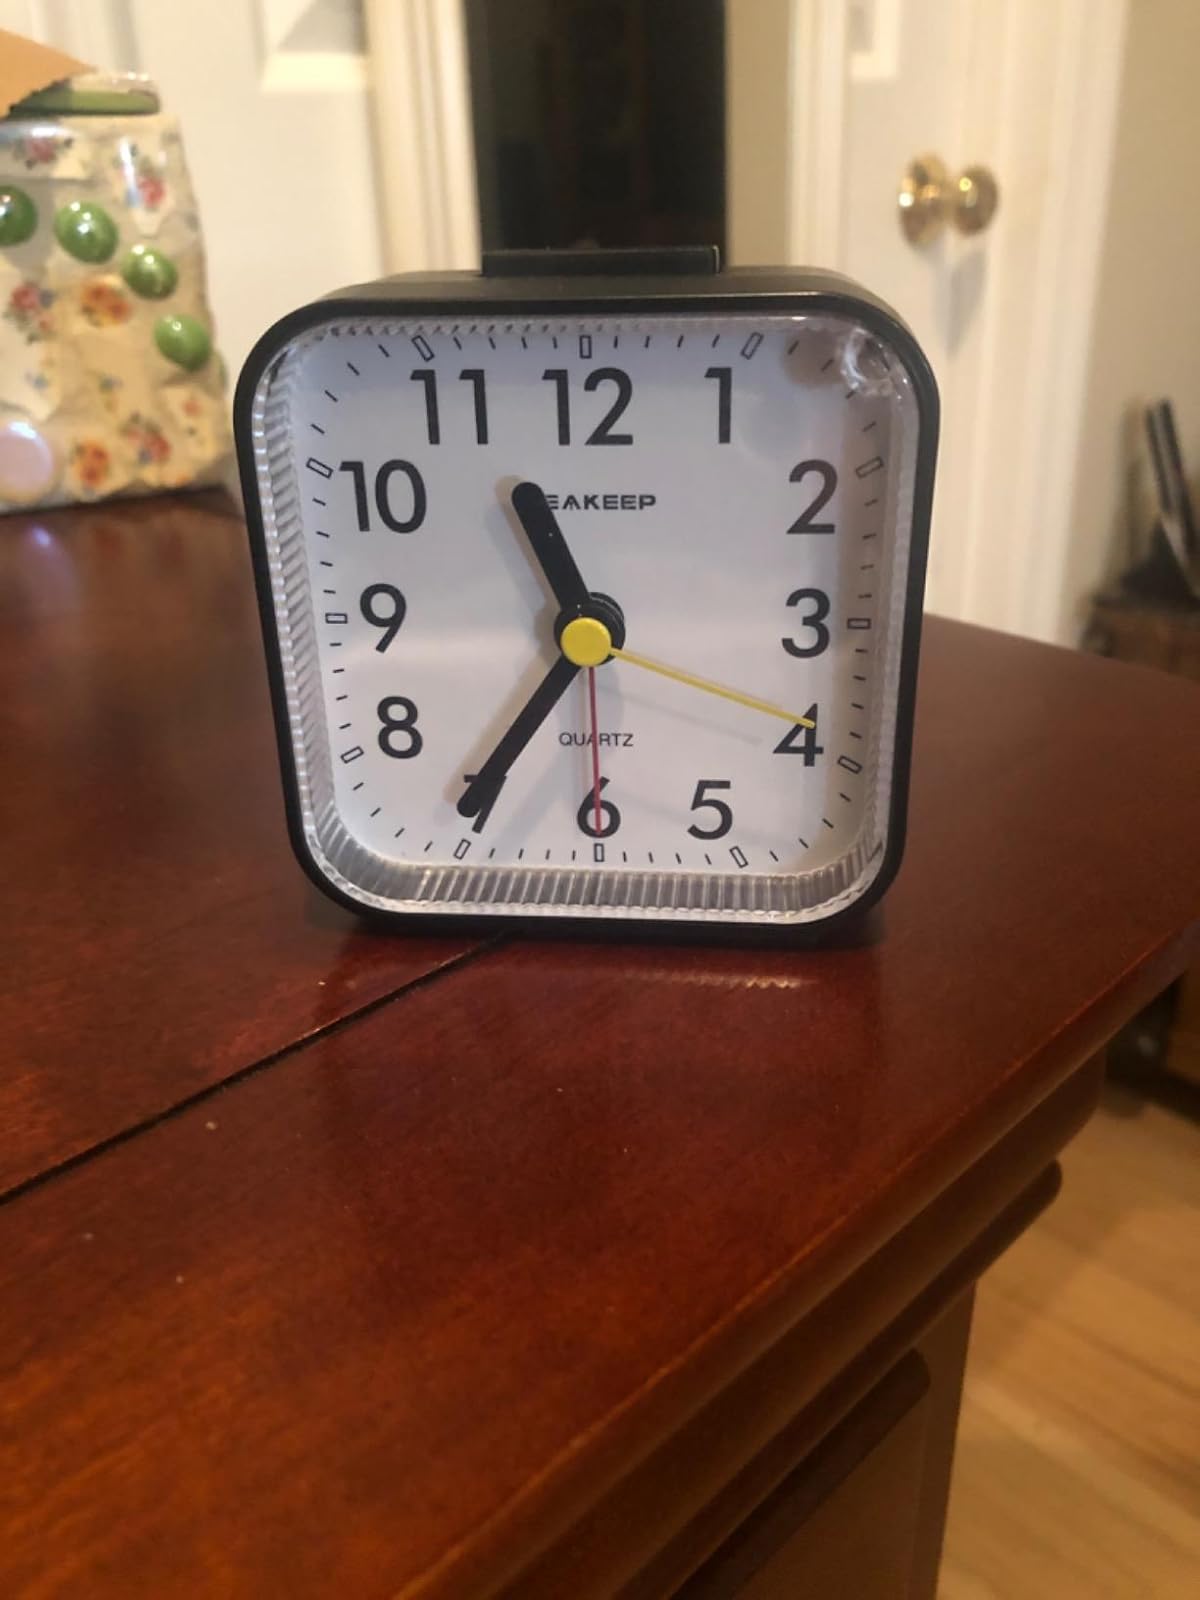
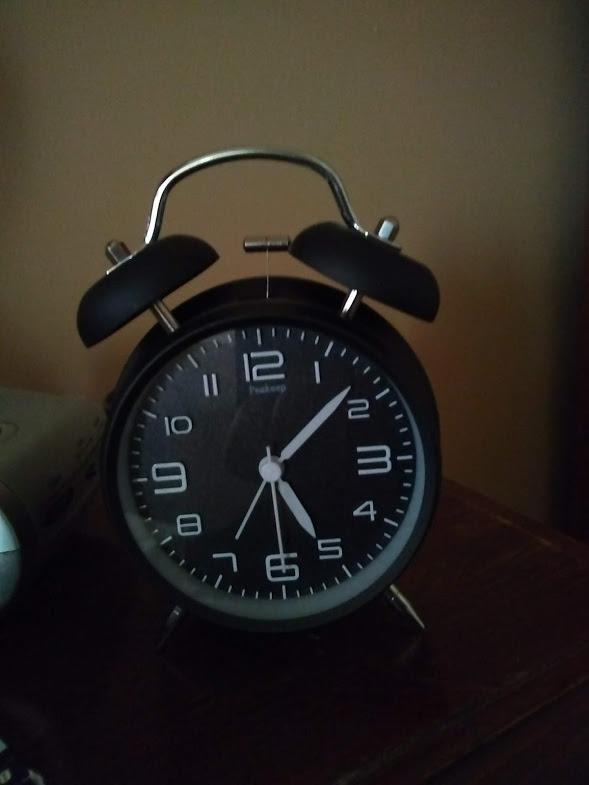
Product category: clock
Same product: no